John Peele Clapham

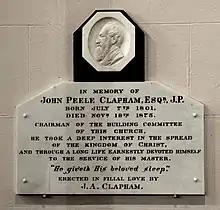
Clapham's memorial plaque, erected by his son John Arthur

John Peele Clapham JP (Hunslet 7 July 1801 – Ilkley 19 November 1875) was born in Hunslet Lane, Leeds, the son of Leeds cloth merchant William Clapham, and Martha Peele ( – 24 June 1808). Clapham attended Leaf Square Grammar School, a dissenting academy at Manchester, alongside his lifelong friend Edward Baines MP. He studied at the University of Glasgow and began a medical career at St Thomas' Hospital, London. For health reasons, he then made a Grand Tour of Europe, including Switzerland and Rome.